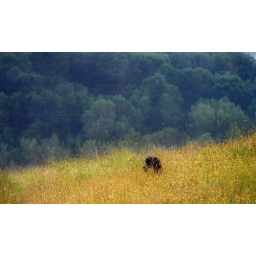
And this is Schubert sitting in a field of mustard and pondering. Sometimes he just sits and sits. And ponders and ponders.